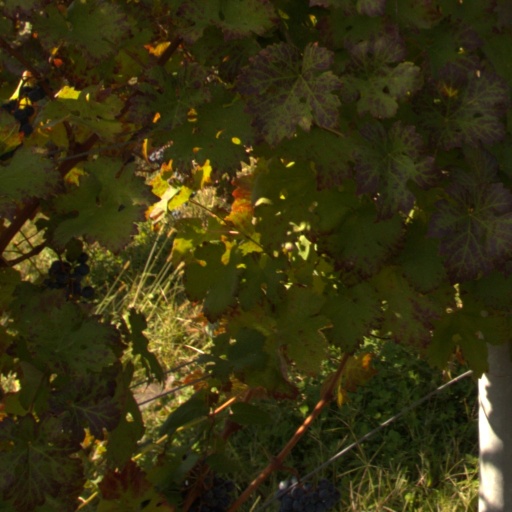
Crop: grape